Chiddingfold

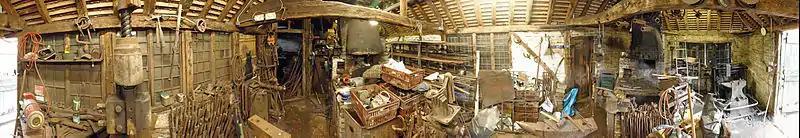
The two hearths in Chiddingfold forge seen in 2014. The main entrance from NW seen at each end of the image

Chiddingfold Cricket Club has active first and second teams, that compete in the L'Anson League, as well as women's and junior sections. The junior club competes in the Berkley Sport Two Counties League at every age group.